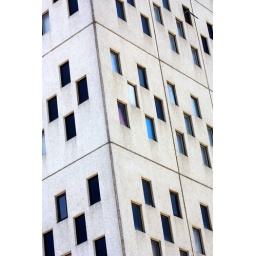
Out for a Sunday drive in So-Cal... spotted the neat windows of this monolith.